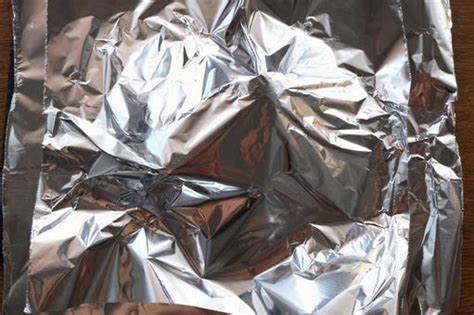
Waste category: metal